Chris Dodd 2008 presidential campaign

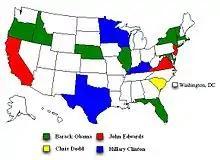
The straw poll victory in South Carolina landed Dodd the state in Democratic Straw Polls

The Dodd campaign had raised $13,598,152 overall, spent $9,723,278 leaving $3,874,874 cash on hand. Alec Baldwin donated $2,100 during a New York fundraiser. John Lithgow and Barbra Streisand each added $1,000 and Steve Martin and Howard Stringer each gave $2,300. Jeffrey Bewkes, Lorne Michaels, Paul Simon and his wife each donated the most at $4,600 followed closely behind by Ronald Meyer who donated $4,400. Elisabeth Shue donated $1,500 and Christy Carlson Romano added $300. On October 26, the New London's "The Day" reported that through September Dodd's campaign received $21,600 from employees of Connecticut's Foxwoods Casino and an additional $2,300 from the Mashantucket Pequot's political action committee. According to the financial records, 60% of Dodd's donations came from individual contributors. 4% of donations came from PACs, which overwhelming were related to groups with business agendas. The following chart shows the amount raised in the top three states by Dodd and in the states he had been campaigning in the most, Iowa and New Hampshire: